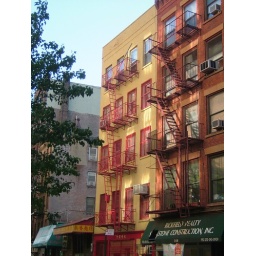
Red and yellow building in Chinatown